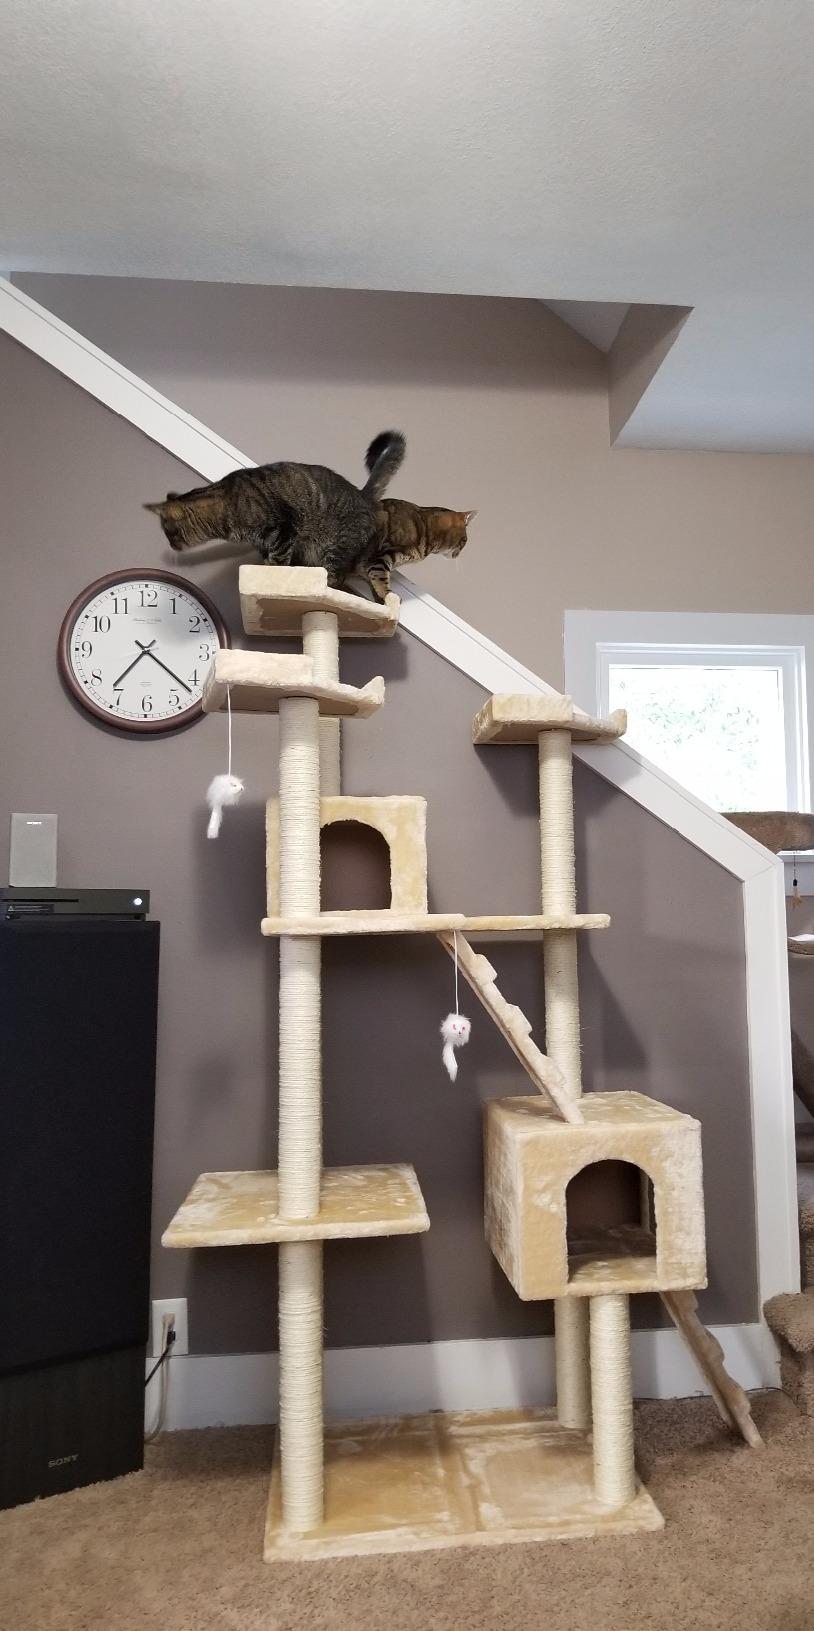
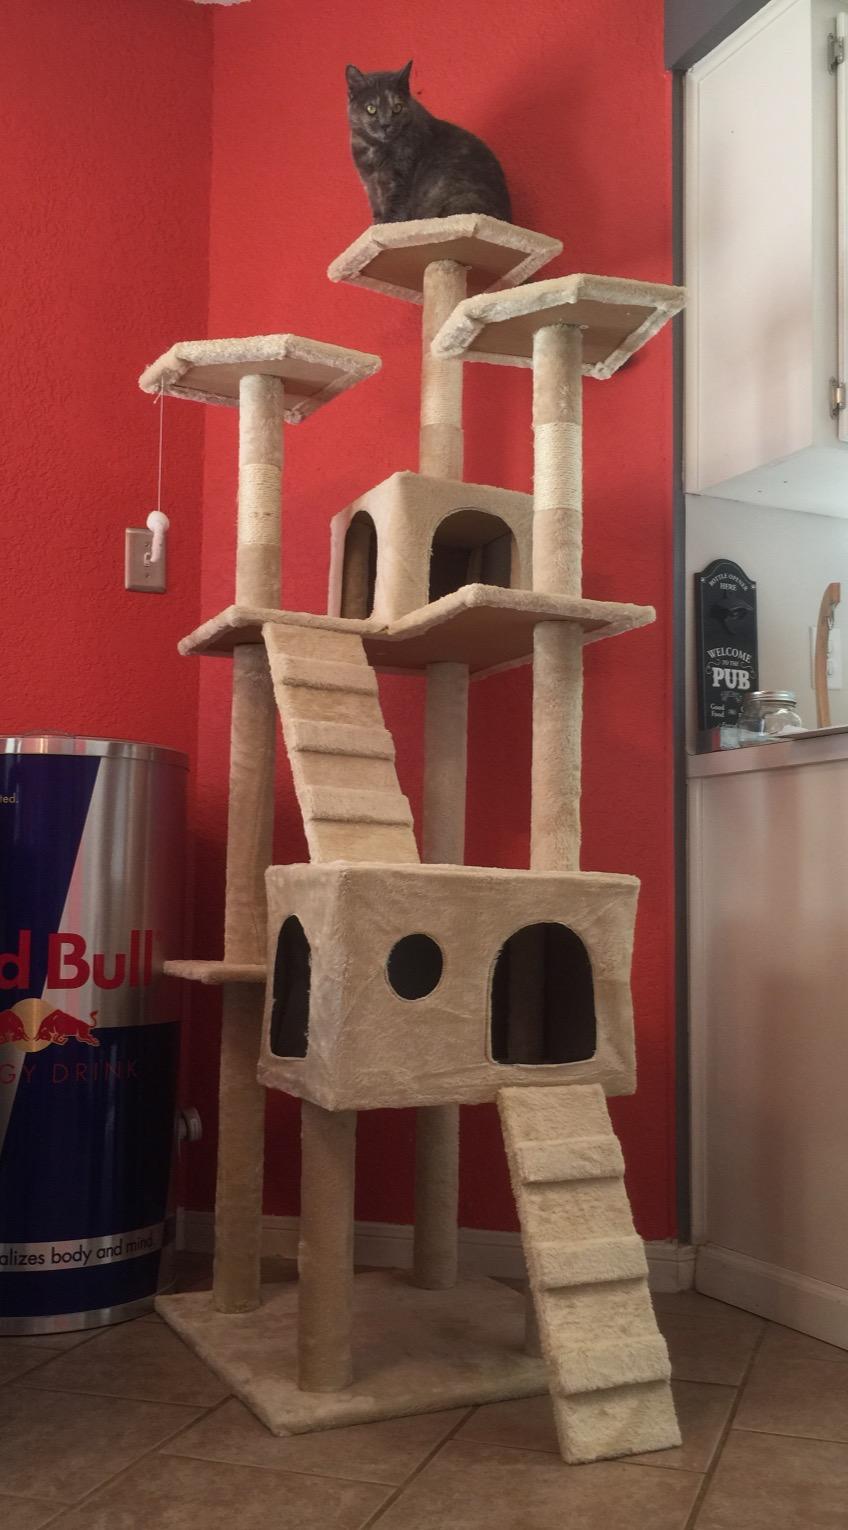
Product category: items_cat tree
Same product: yes